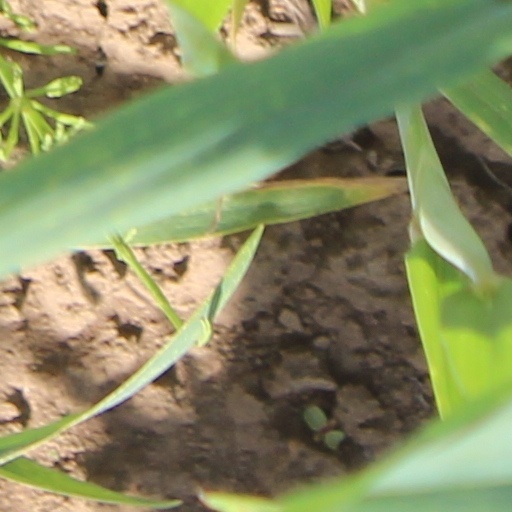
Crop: wheat